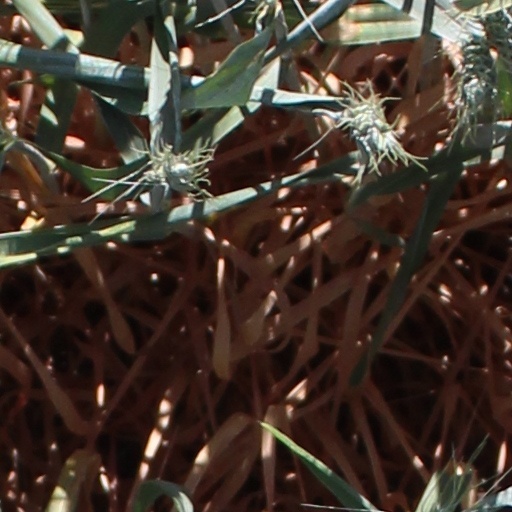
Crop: wheat